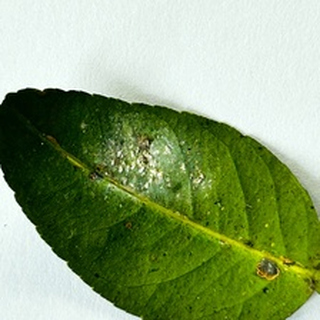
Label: lemon_bacterial_blight